Classical element

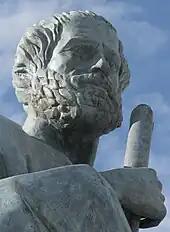
Aristotle

These different cultures and even individual philosophers had widely varying explanations concerning their attributes and how they related to observable phenomena as well as cosmology. Sometimes these theories overlapped with mythology and were personified in deities. Some of these interpretations included atomism (the idea of very small, indivisible portions of matter), but other interpretations considered the elements to be divisible into infinitely small pieces without changing their nature.